Gravis UltraSound

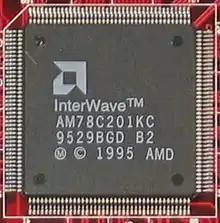
AMD InterWave AM78C201KC

Released in 1996, the UltraSound Extreme is a 3rd party OEM system combining the UltraSound Classic with an ESS AudioDrive ES1688 sound chip for Sound Blaster Pro and AdLib emulation. It was produced by Synergy as was the ViperMAX. It has 1 MB RAM by default and cannot be upgraded any further.